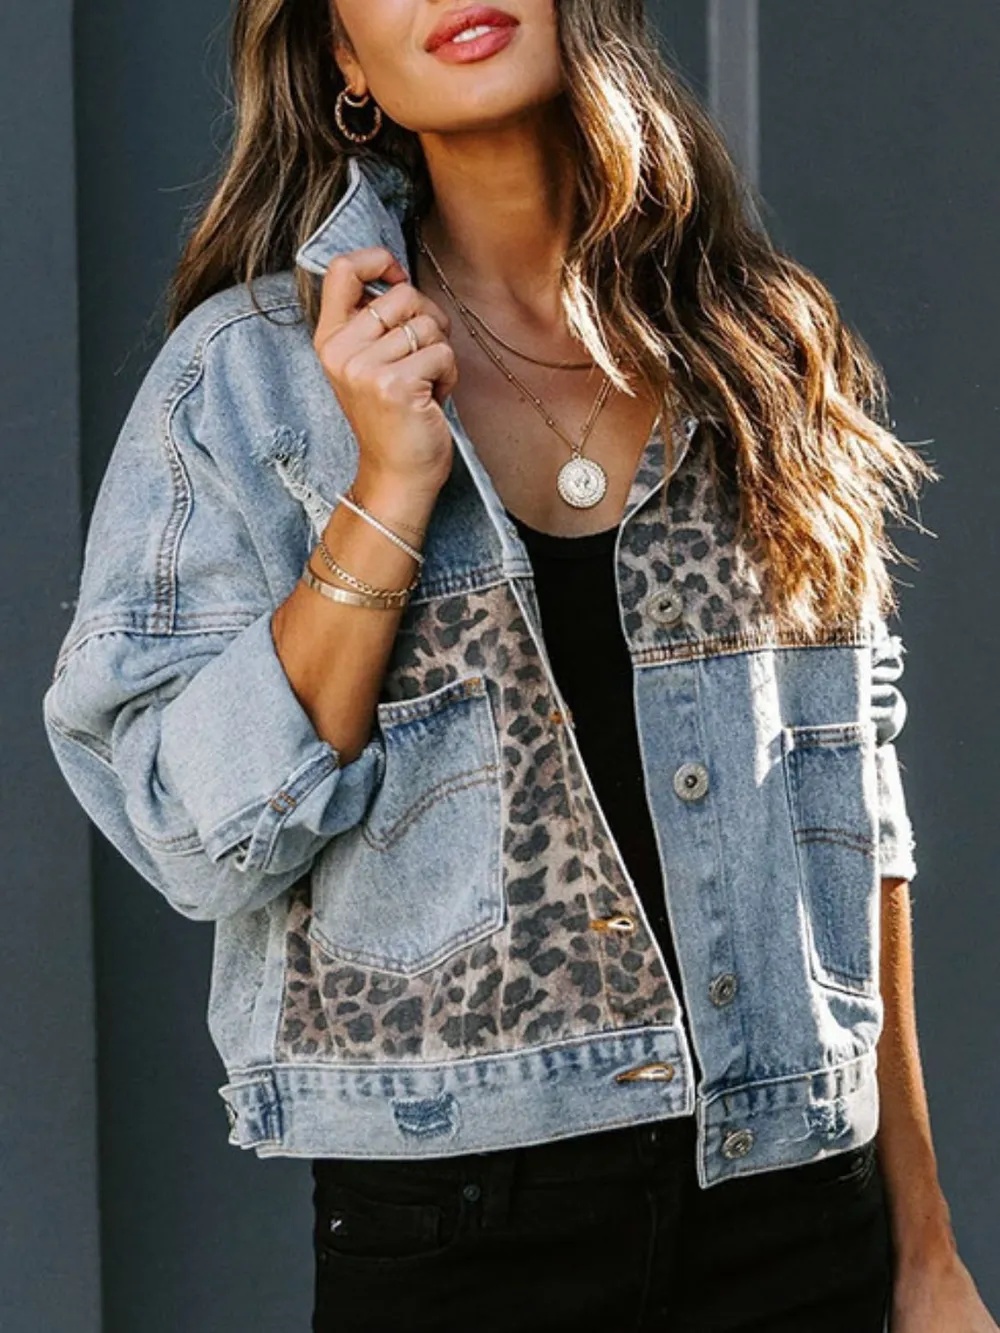
Distressed Leopard Drop Shoulder Denim Jacket
Features: Pocketed, Distressed Stretch: No stretch Material composition: 95% rayon, 5% polyester Care instructions: Machine wash cold. Tumble dry low. Imported Product Measurements (Measurements by inches) & Size Conversion Size Bust Shoulder Top Length Sleeve Length S 41.7 20.9 20.5 18.1 M 43.7 21.5 20.9 18.5 L 45.7 22 21.3 18.9 XL 47.6 22.6 21.7 19.3
Brand: Trendsi
Category: Apparel & Accessories > Clothing > Outerwear > Coats & Jackets > Trucker Jackets